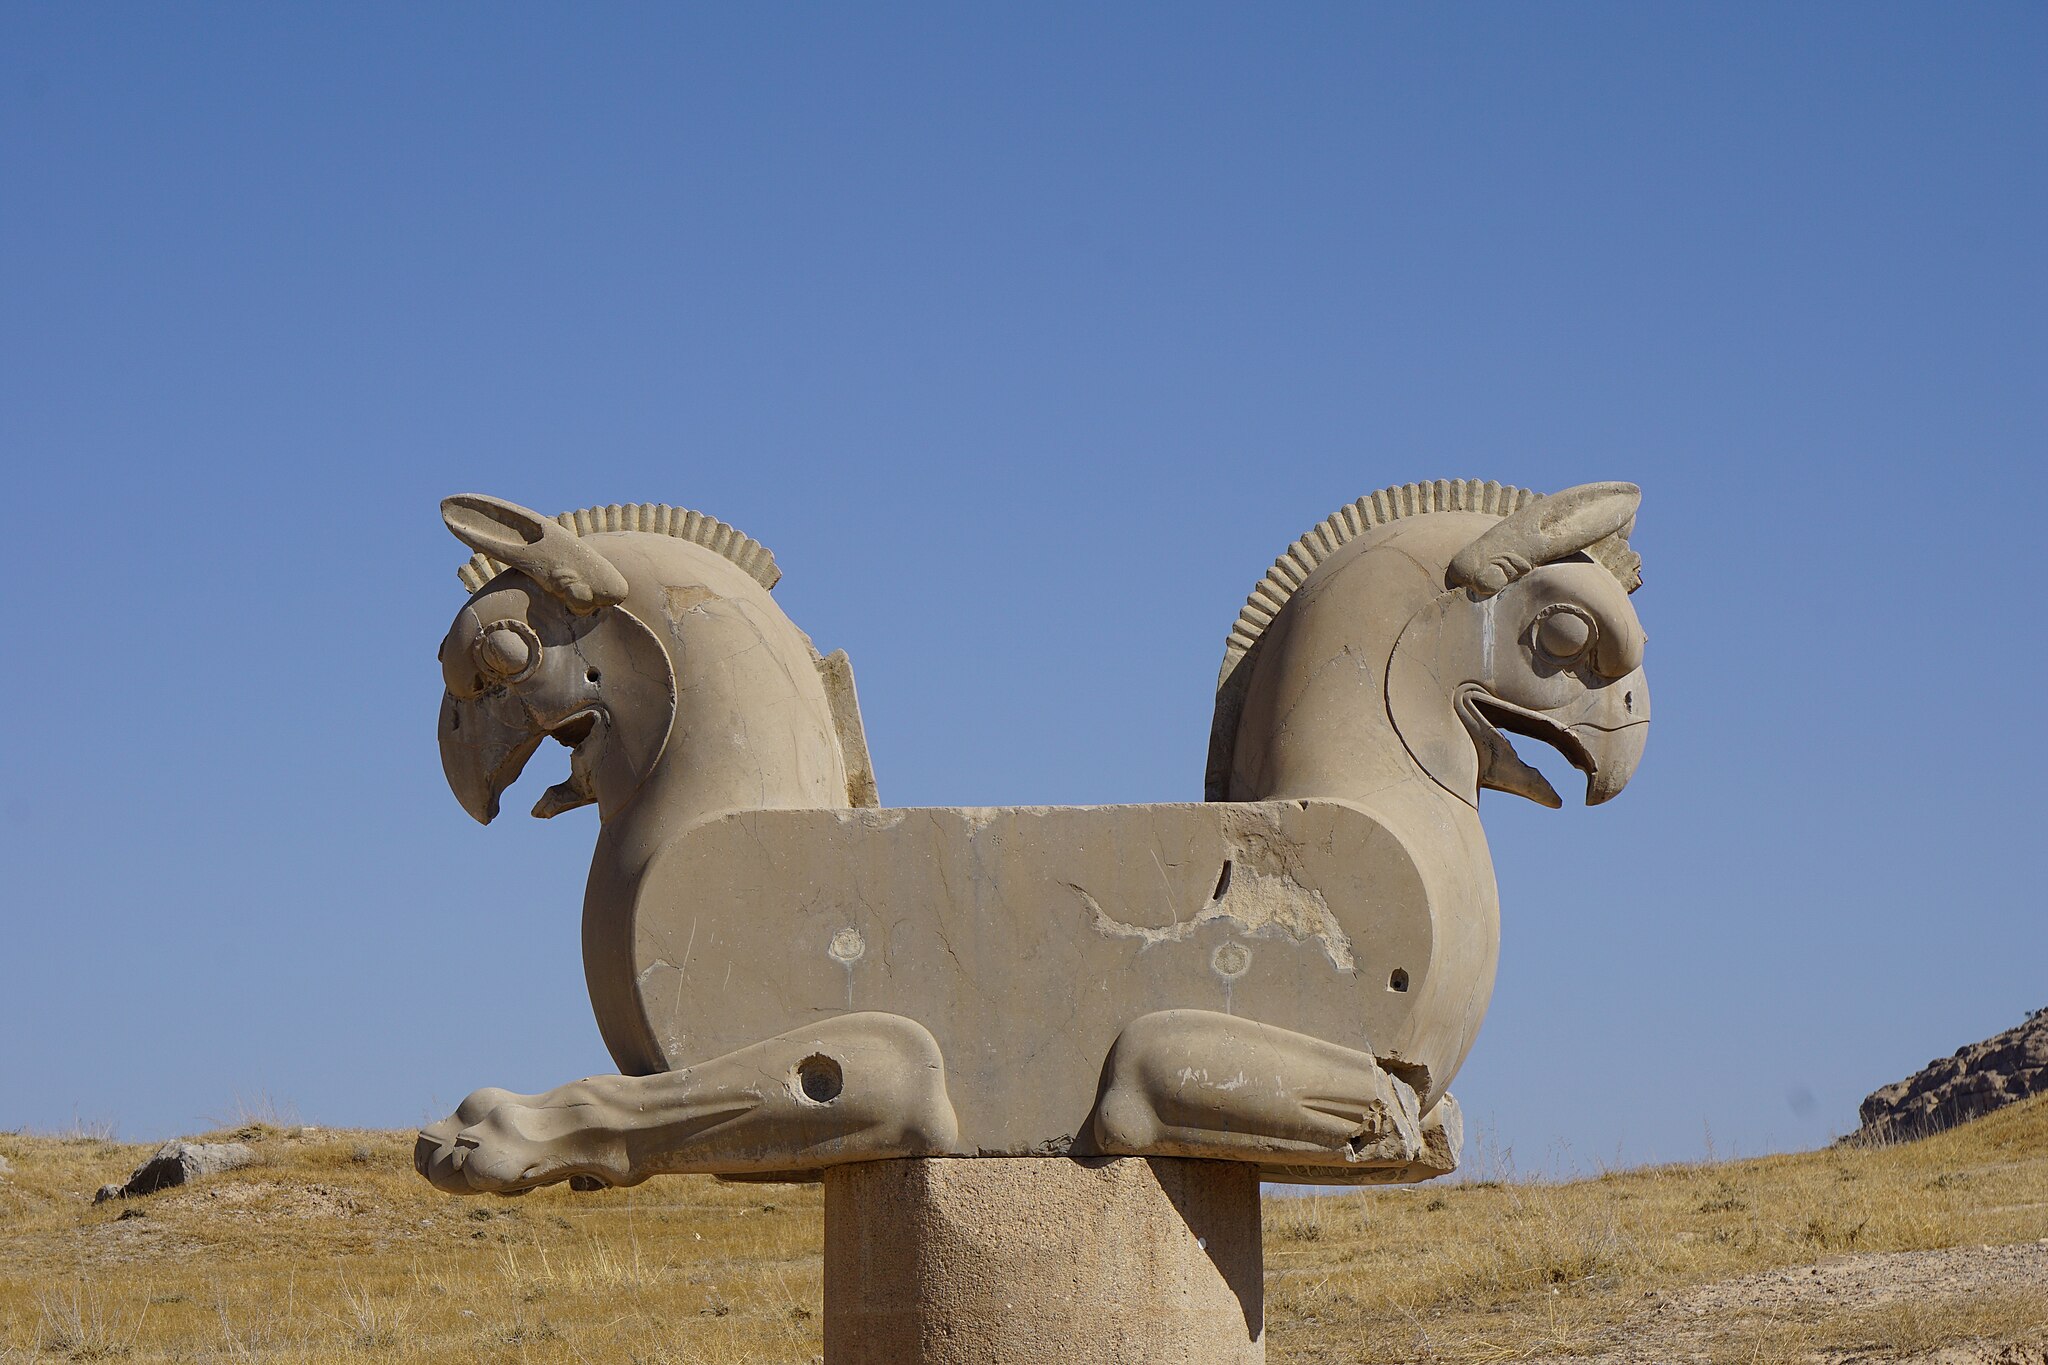
Title: Persepolis (21133558696)
Description: unused piece put on a column
Date: 2015-08-21 07:21
Categories: Griffin capitals in Persepolis, Flickr images reviewed by FlickreviewR 2